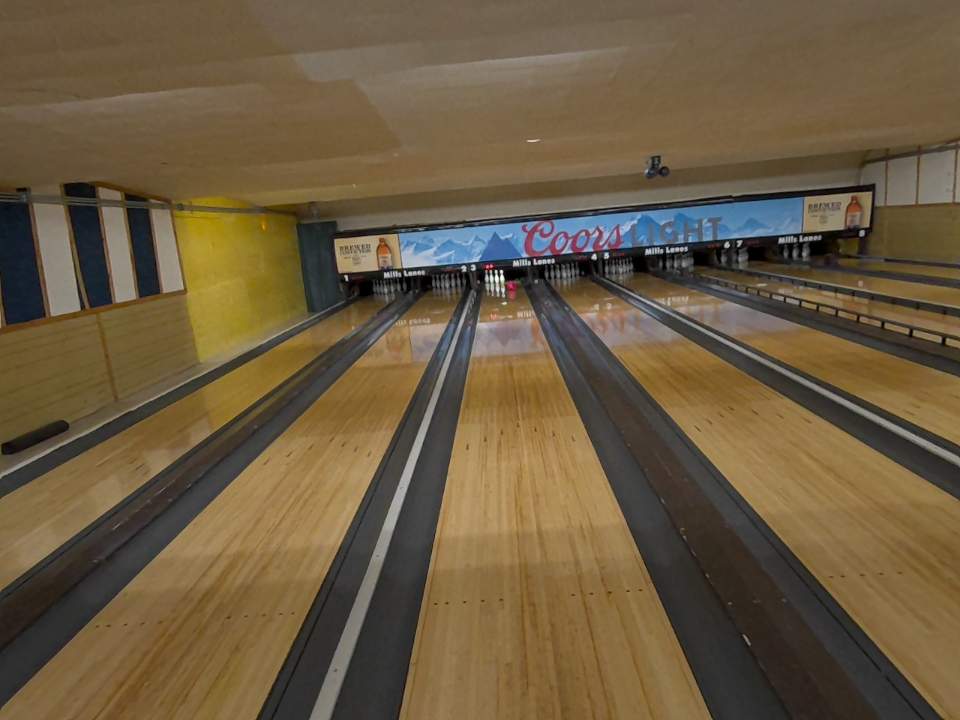
Object: bowling_ball